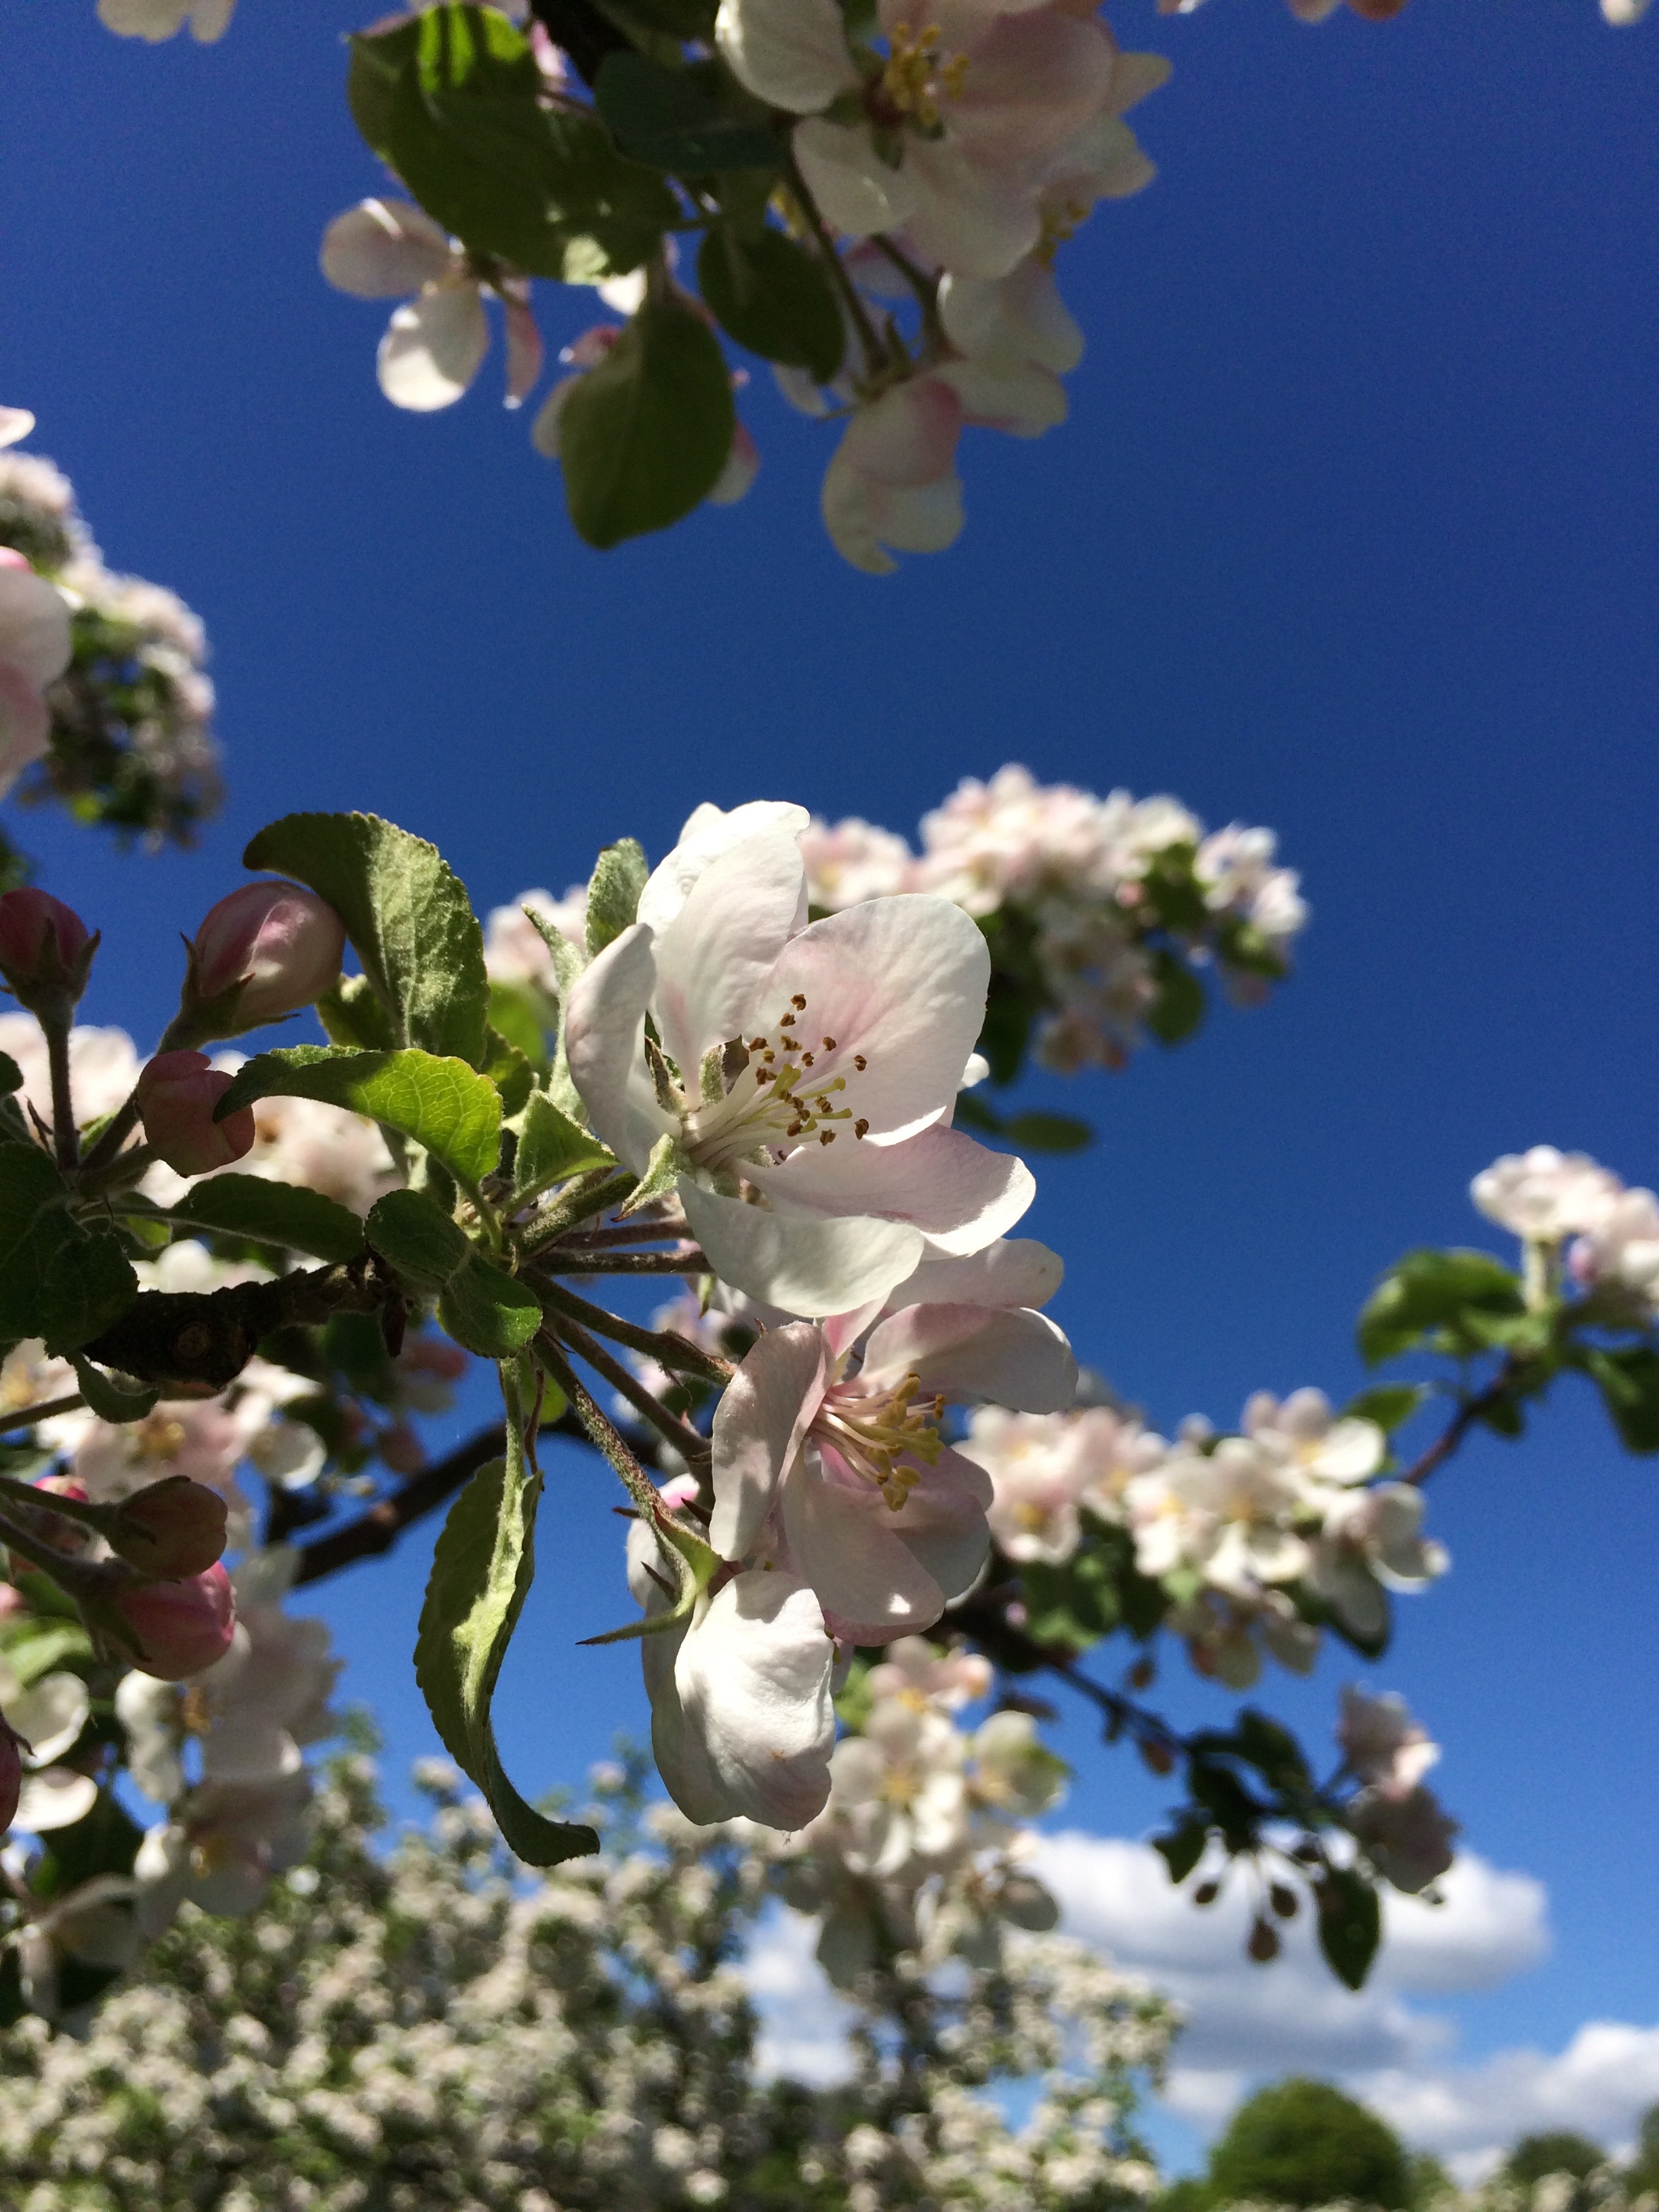
apple, tree, nature, branch, blossom, plant, flower, food, spring, produce, botany, flora, shrub, flowering, flowering plant, land plant